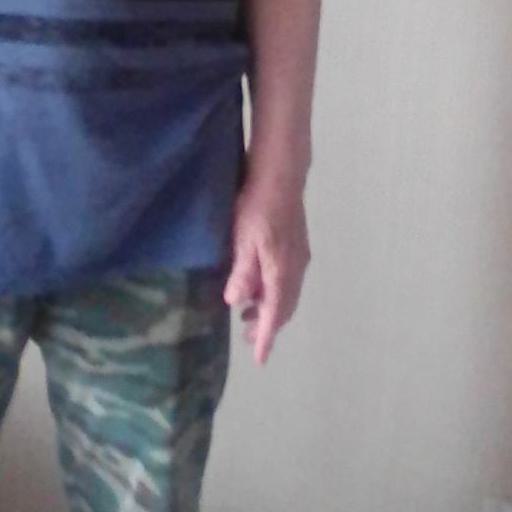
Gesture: no_gesture